Lorelei (Asgardian)

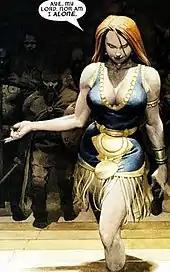
Lorelei from "Loki"

After Loki defeats Thor, reduces all the gods to their knees, and becomes the new master of Asgard, Lorelei returns to the castle and wants payment for helping him achieve his newfound status. She is accompanied by many shadowy figures demanding their due for their part in making Loki master, but Loki grows bored listening to their demands and leaves.